M. Hannah Lauck

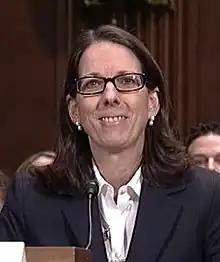
Lauck in 2014

Mary Hannah Lauck (born 1963) is a United States district judge of the United States District Court for the Eastern District of Virginia and former United States magistrate judge of the same court.